Air Guitar Nation

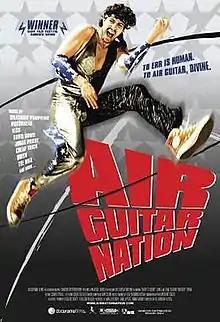
Promotional film poster

Air Guitar Nation is a feature-length 2006 documentary about the first US Air Guitar Championships, following the top contestants, David "C-Diddy" Jung and Dan "Björn Türoque" Crane, to the 2003 World Championship in Oulu, Finland.